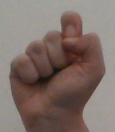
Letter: fa